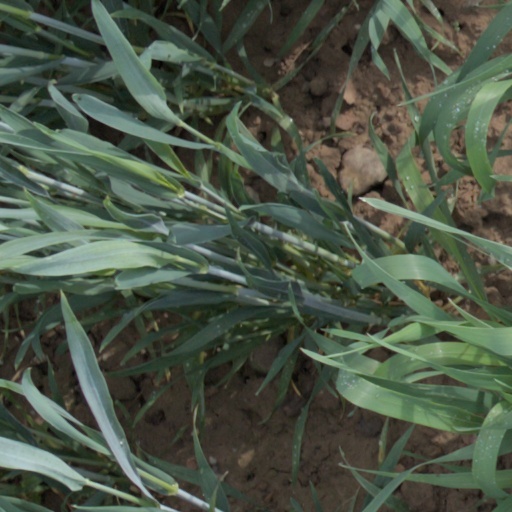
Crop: wheat